Masayoshi Shintani

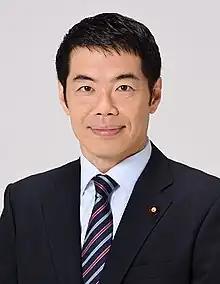
Official portrait, 2019

Masayoshi Shintani is a Japanese politician who is a member of the House of Representatives of Japan.